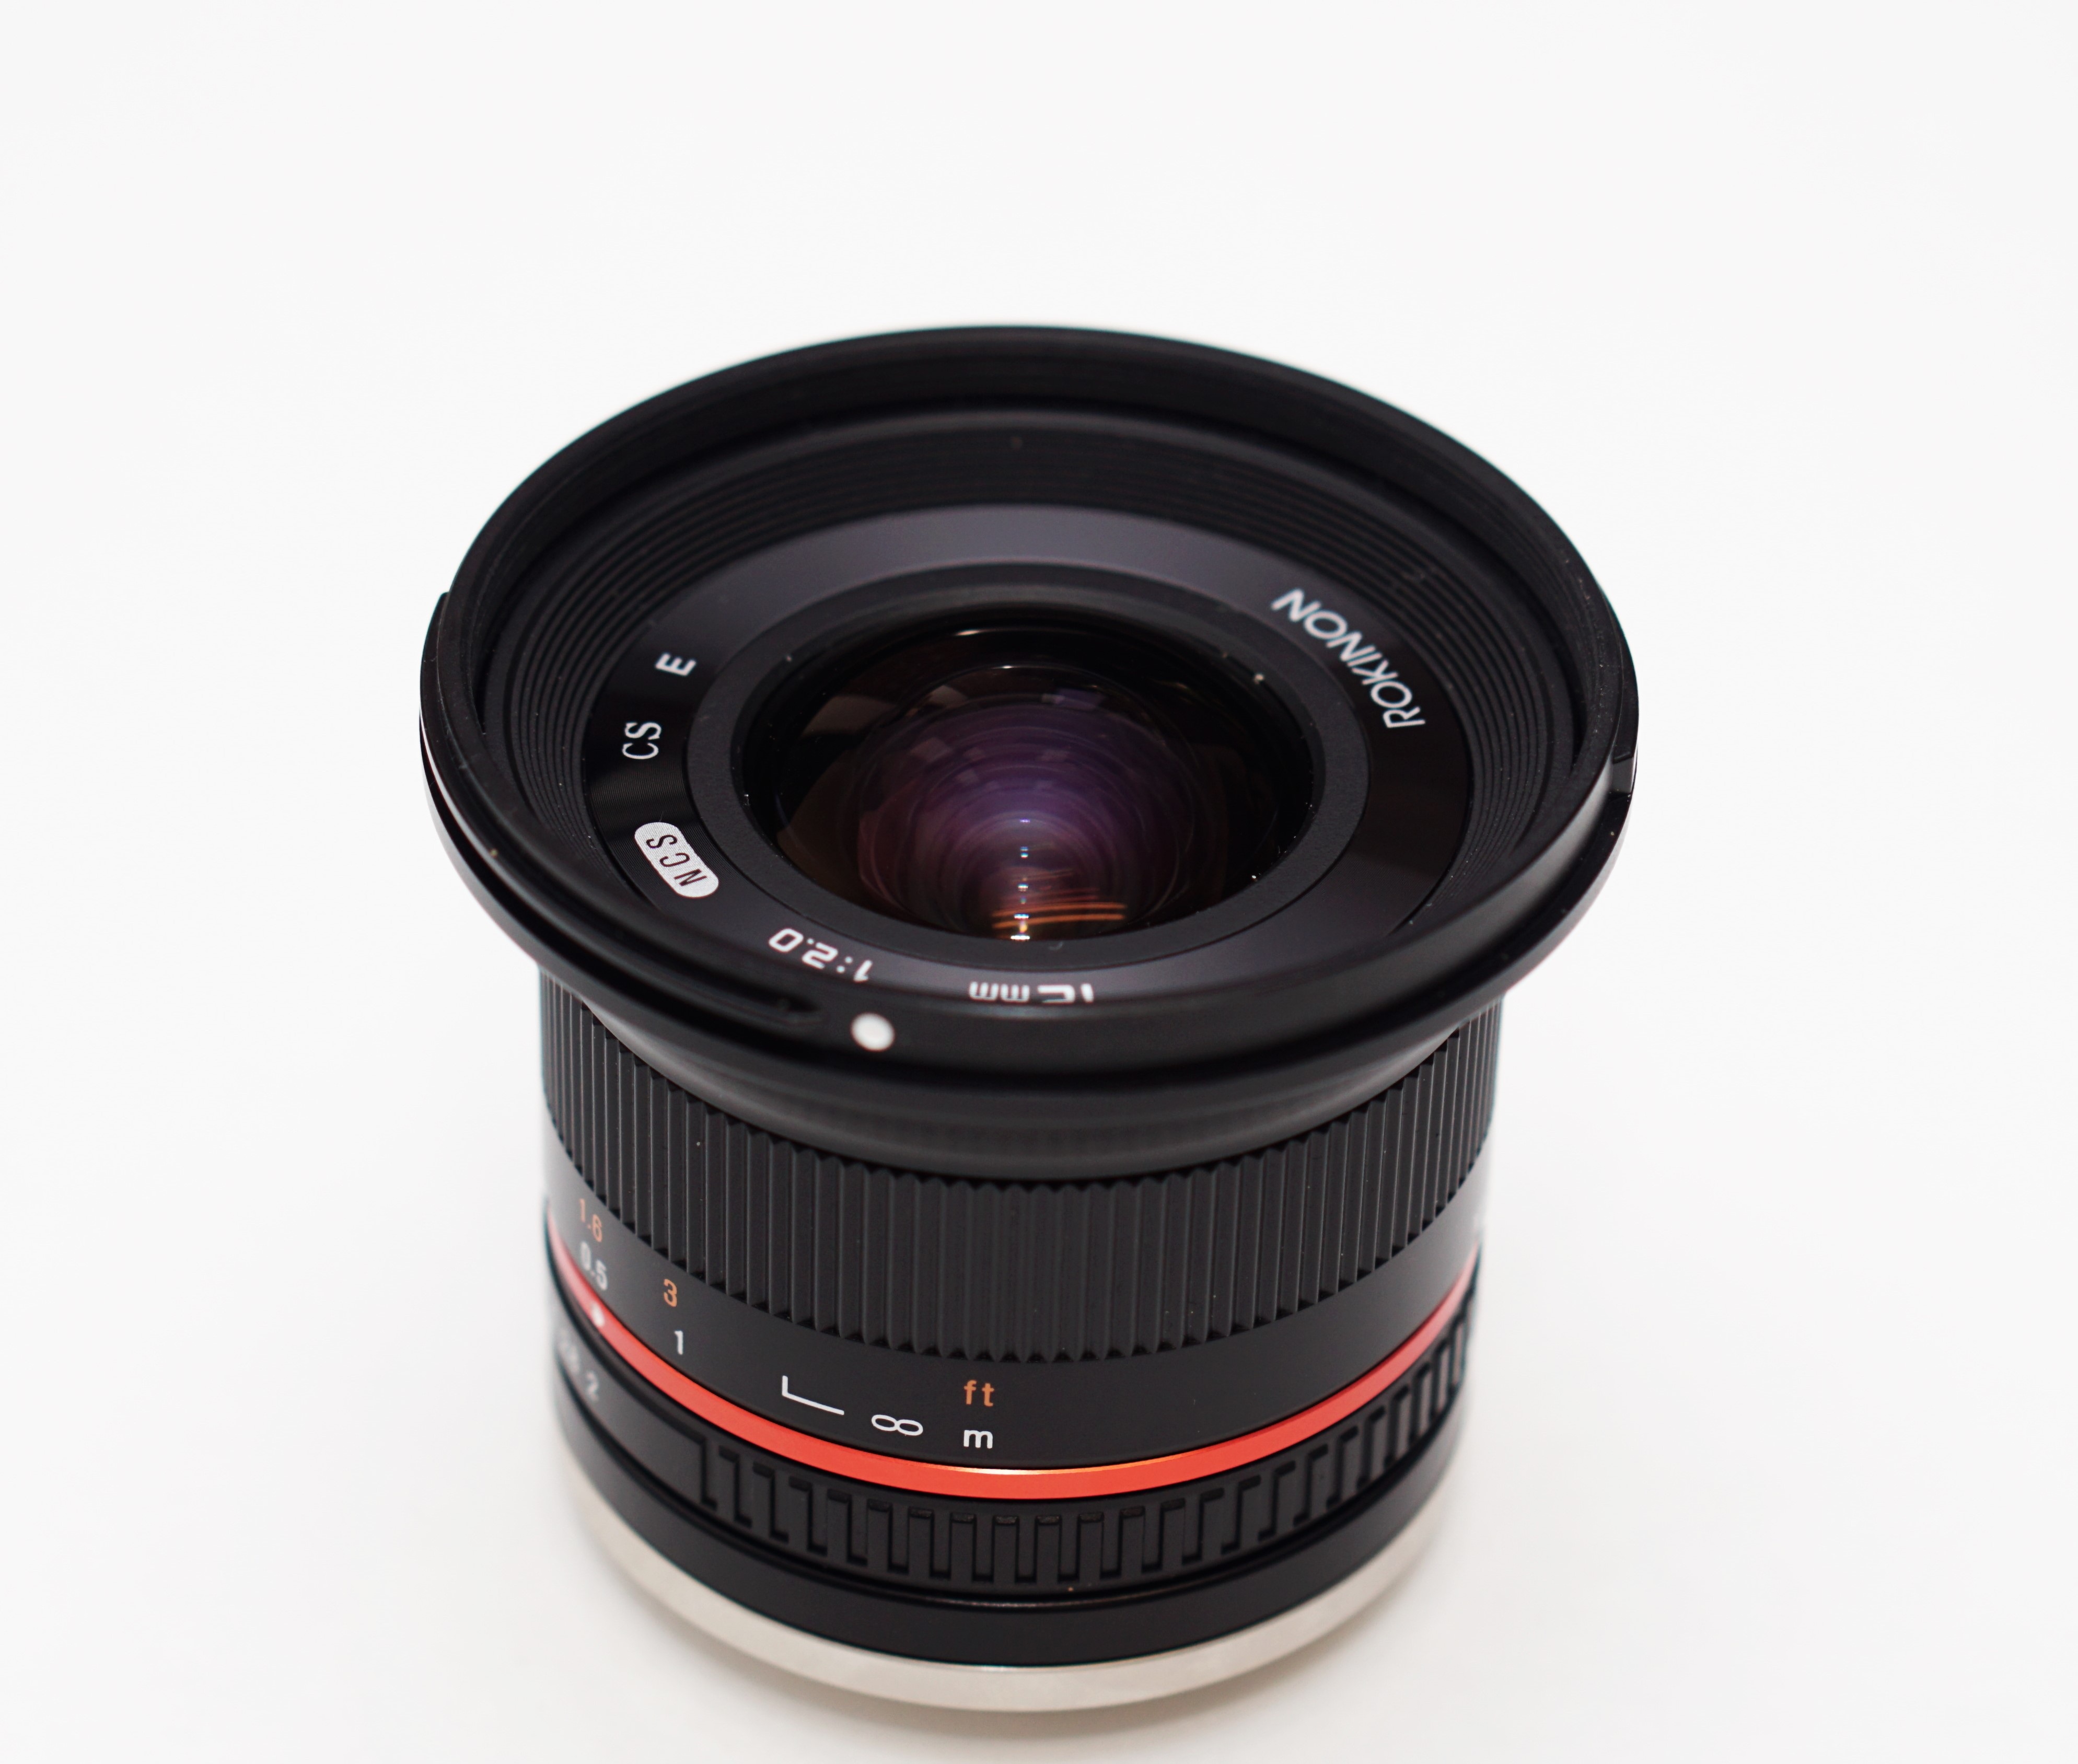
camera, photography, wheel, photo, lens, video, cinema, camera lens, cameras optics, teleconverter